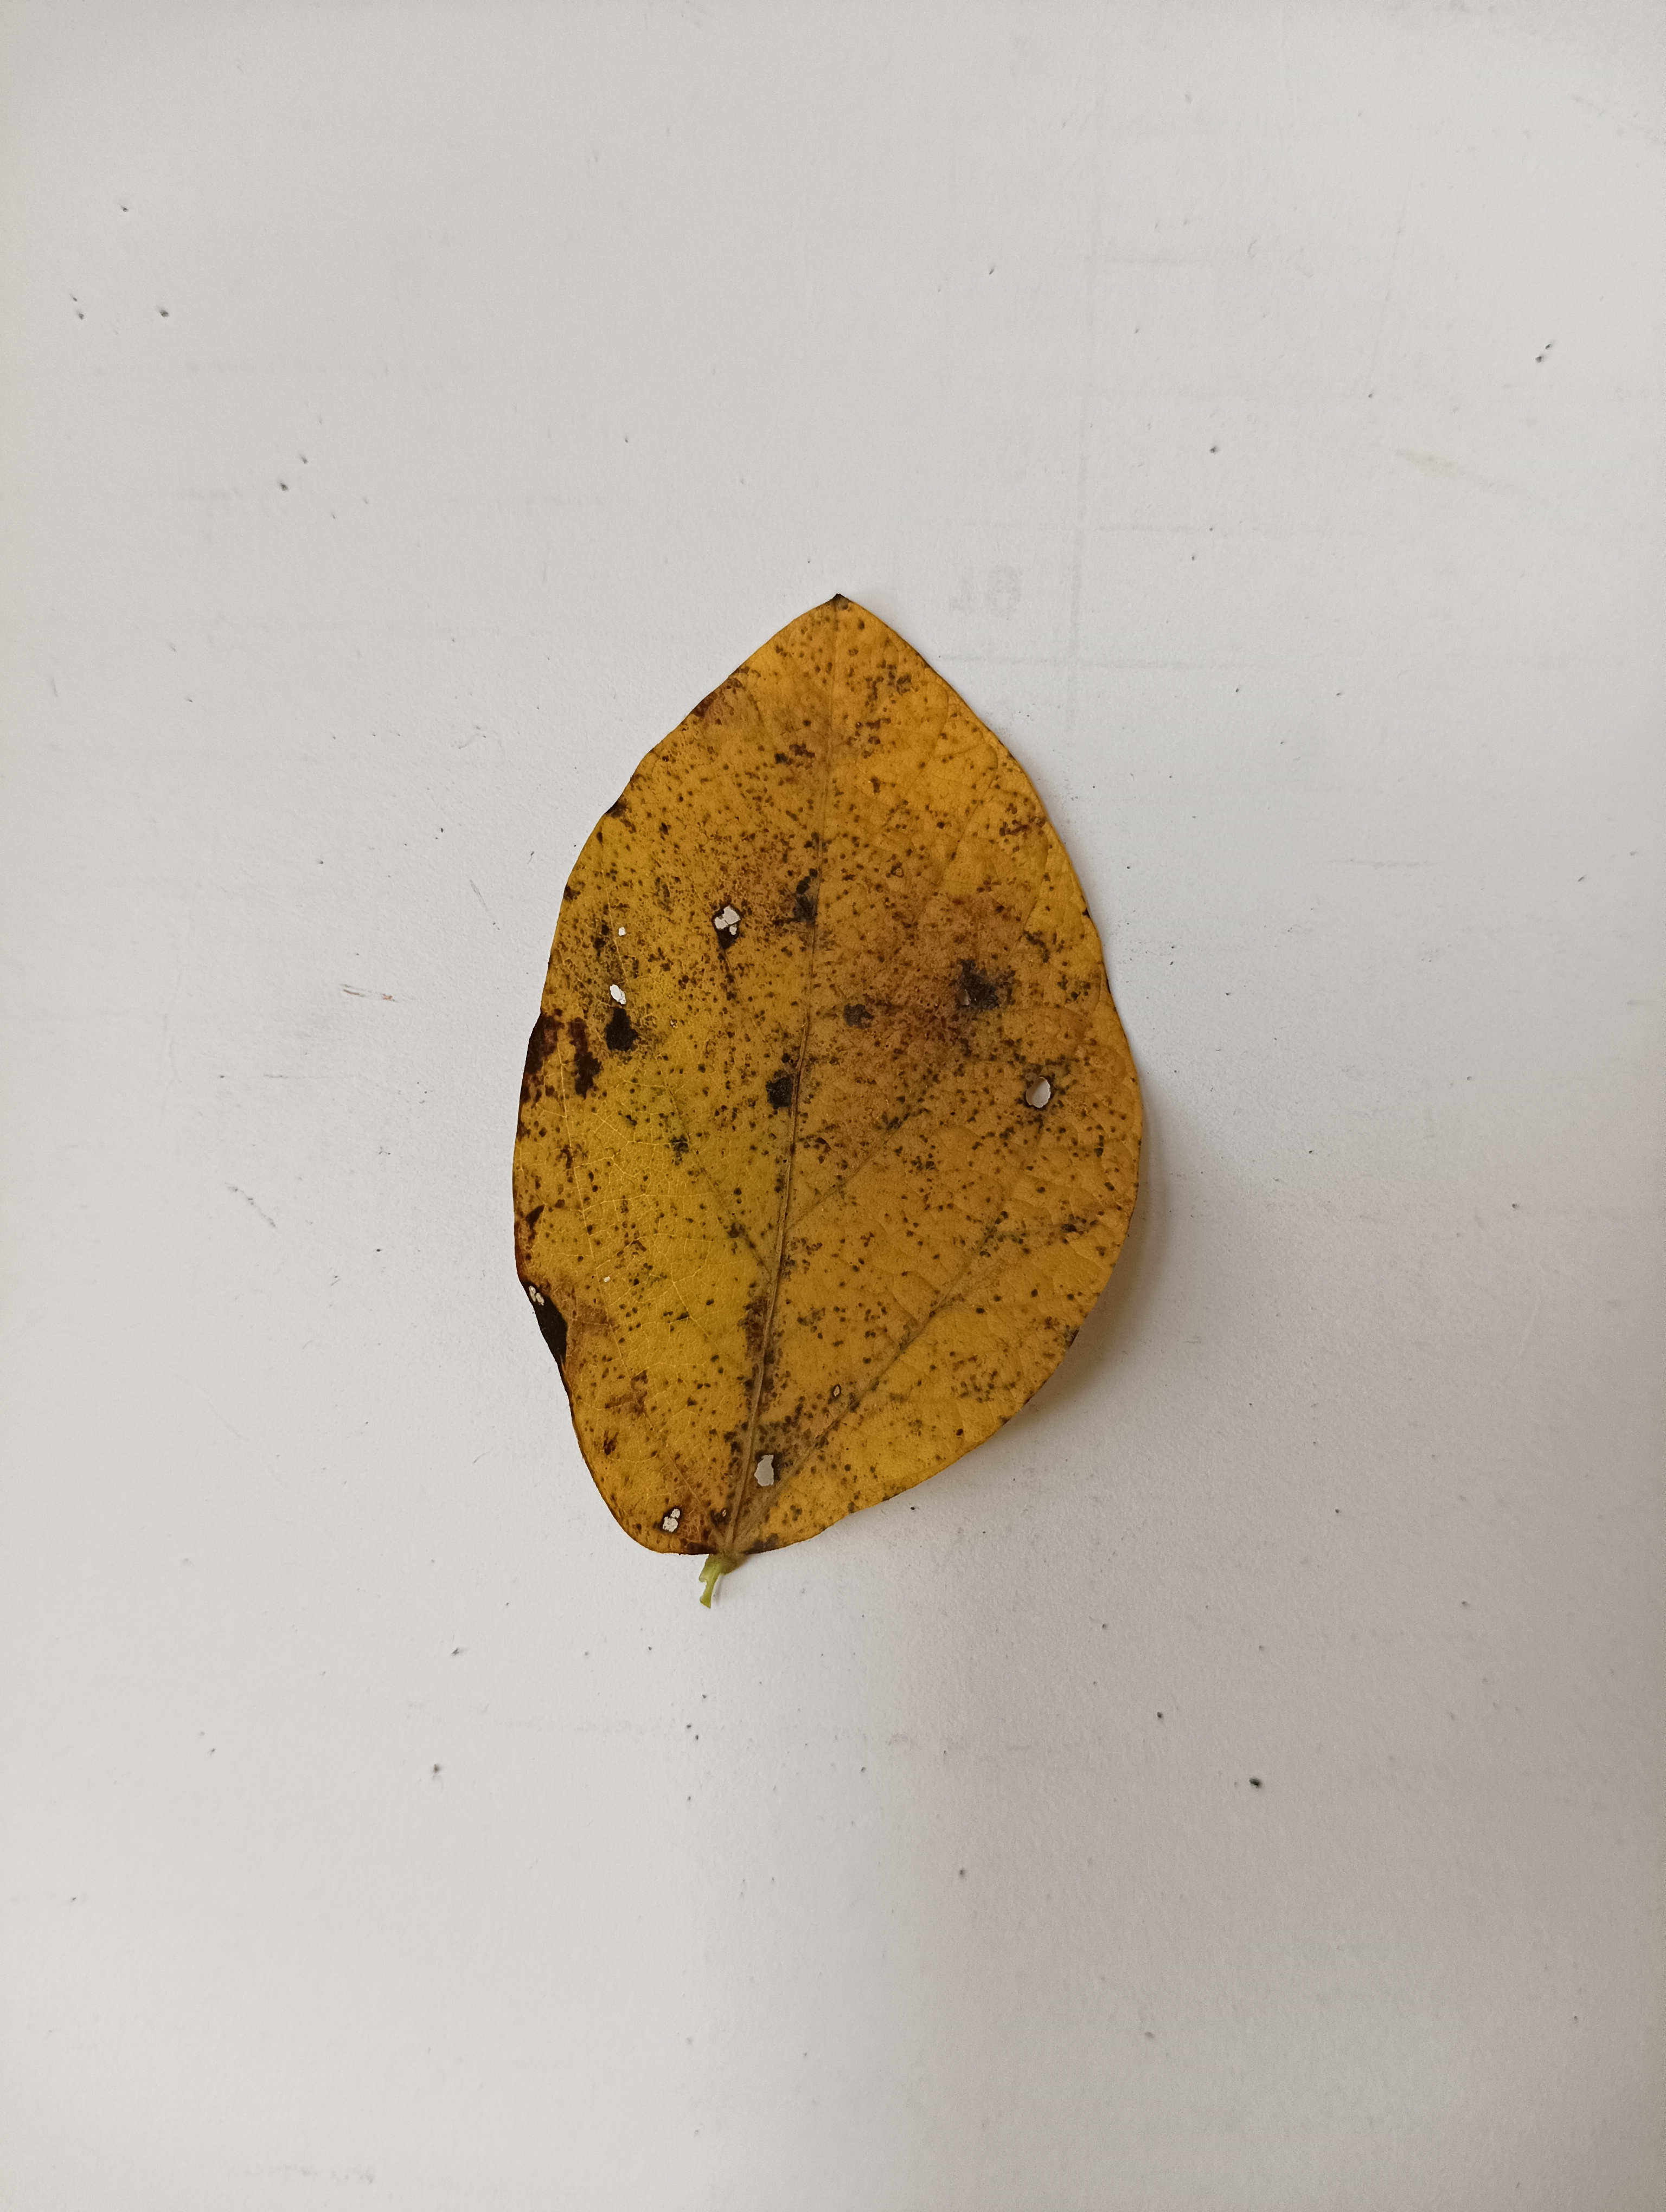
Label: Vein Necrosis